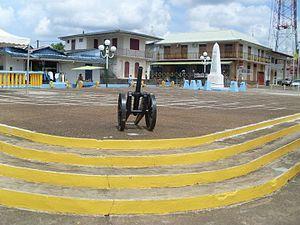
la place du village
Saint-Georges est une commune française, située dans le département de la Guyane.